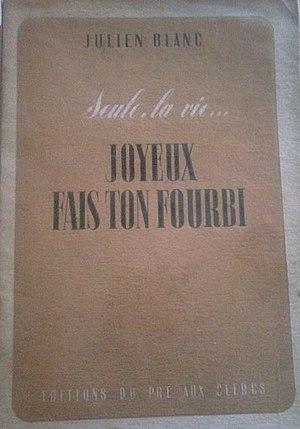
Joyeux fais ton fourbi, 1947
Seule, la vie... est un roman de l'écrivain français Julien Blanc en trois tomes publiés de 1943 à 1948. L'auteur y raconte sa vie : enfant durant la Première Guerre mondiale, orphelin à la fin de la Grande Guerre, adolescent puis adulte dans l'entre-deux-guerres, sa destinée est celle d'un laissé pour compte qui tente de survivre.